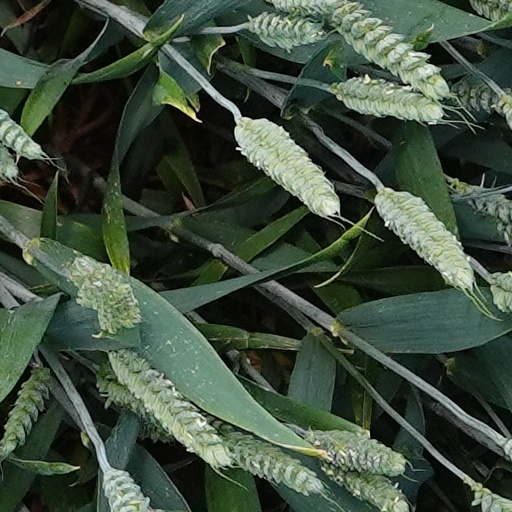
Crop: wheat